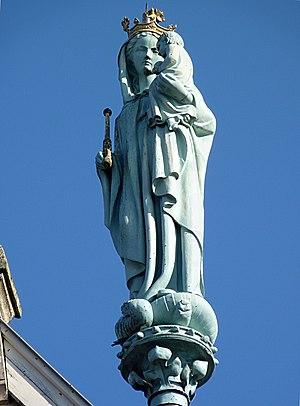
Statue de la vierge, œuvre d'Eugène Viollet-le-Duc, qui couronne l'église Notre-Dame de la Marlière à Tourcoing (Nord), France.
Eugène Viollet-le-Duc, né le 27 janvier 1814 à Paris et mort le 17 septembre 1879 à Lausanne, est l'un des architectes français les plus célèbres du XIXᵉ siècle, connu auprès du grand public pour ses restaurations de constructions médiévales, édifices religieux et châteaux.